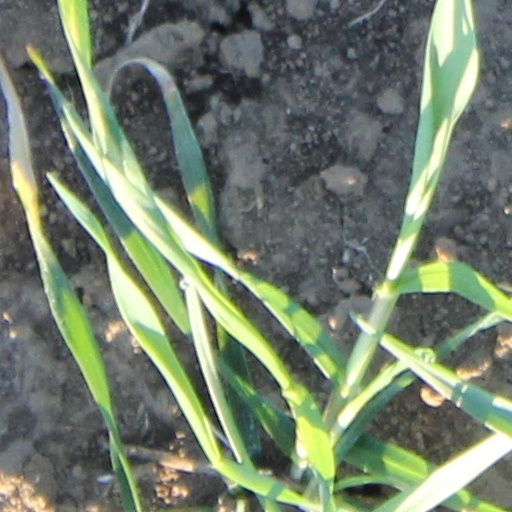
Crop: wheat